Rougemont, Switzerland

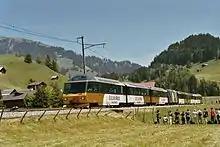
Golden Pass train near Rougemont

Rougemont is located in the Pays d'Enhaut ("high country") of the canton of Vaud, high in the Alps. The territory of the municipality is largely forested and mountainous. It is located next to the river going down the valley.